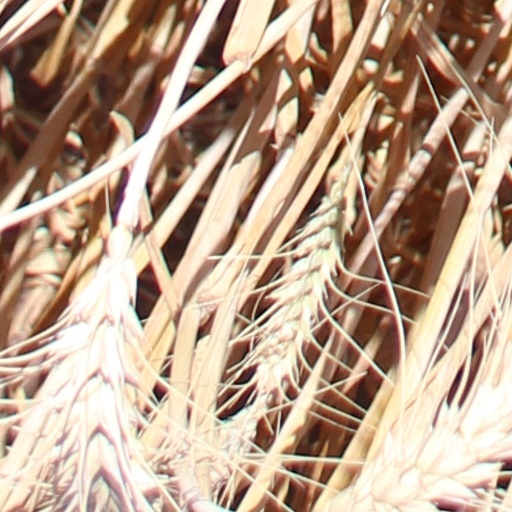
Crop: wheat